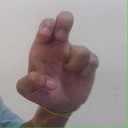
अक्षर: अ